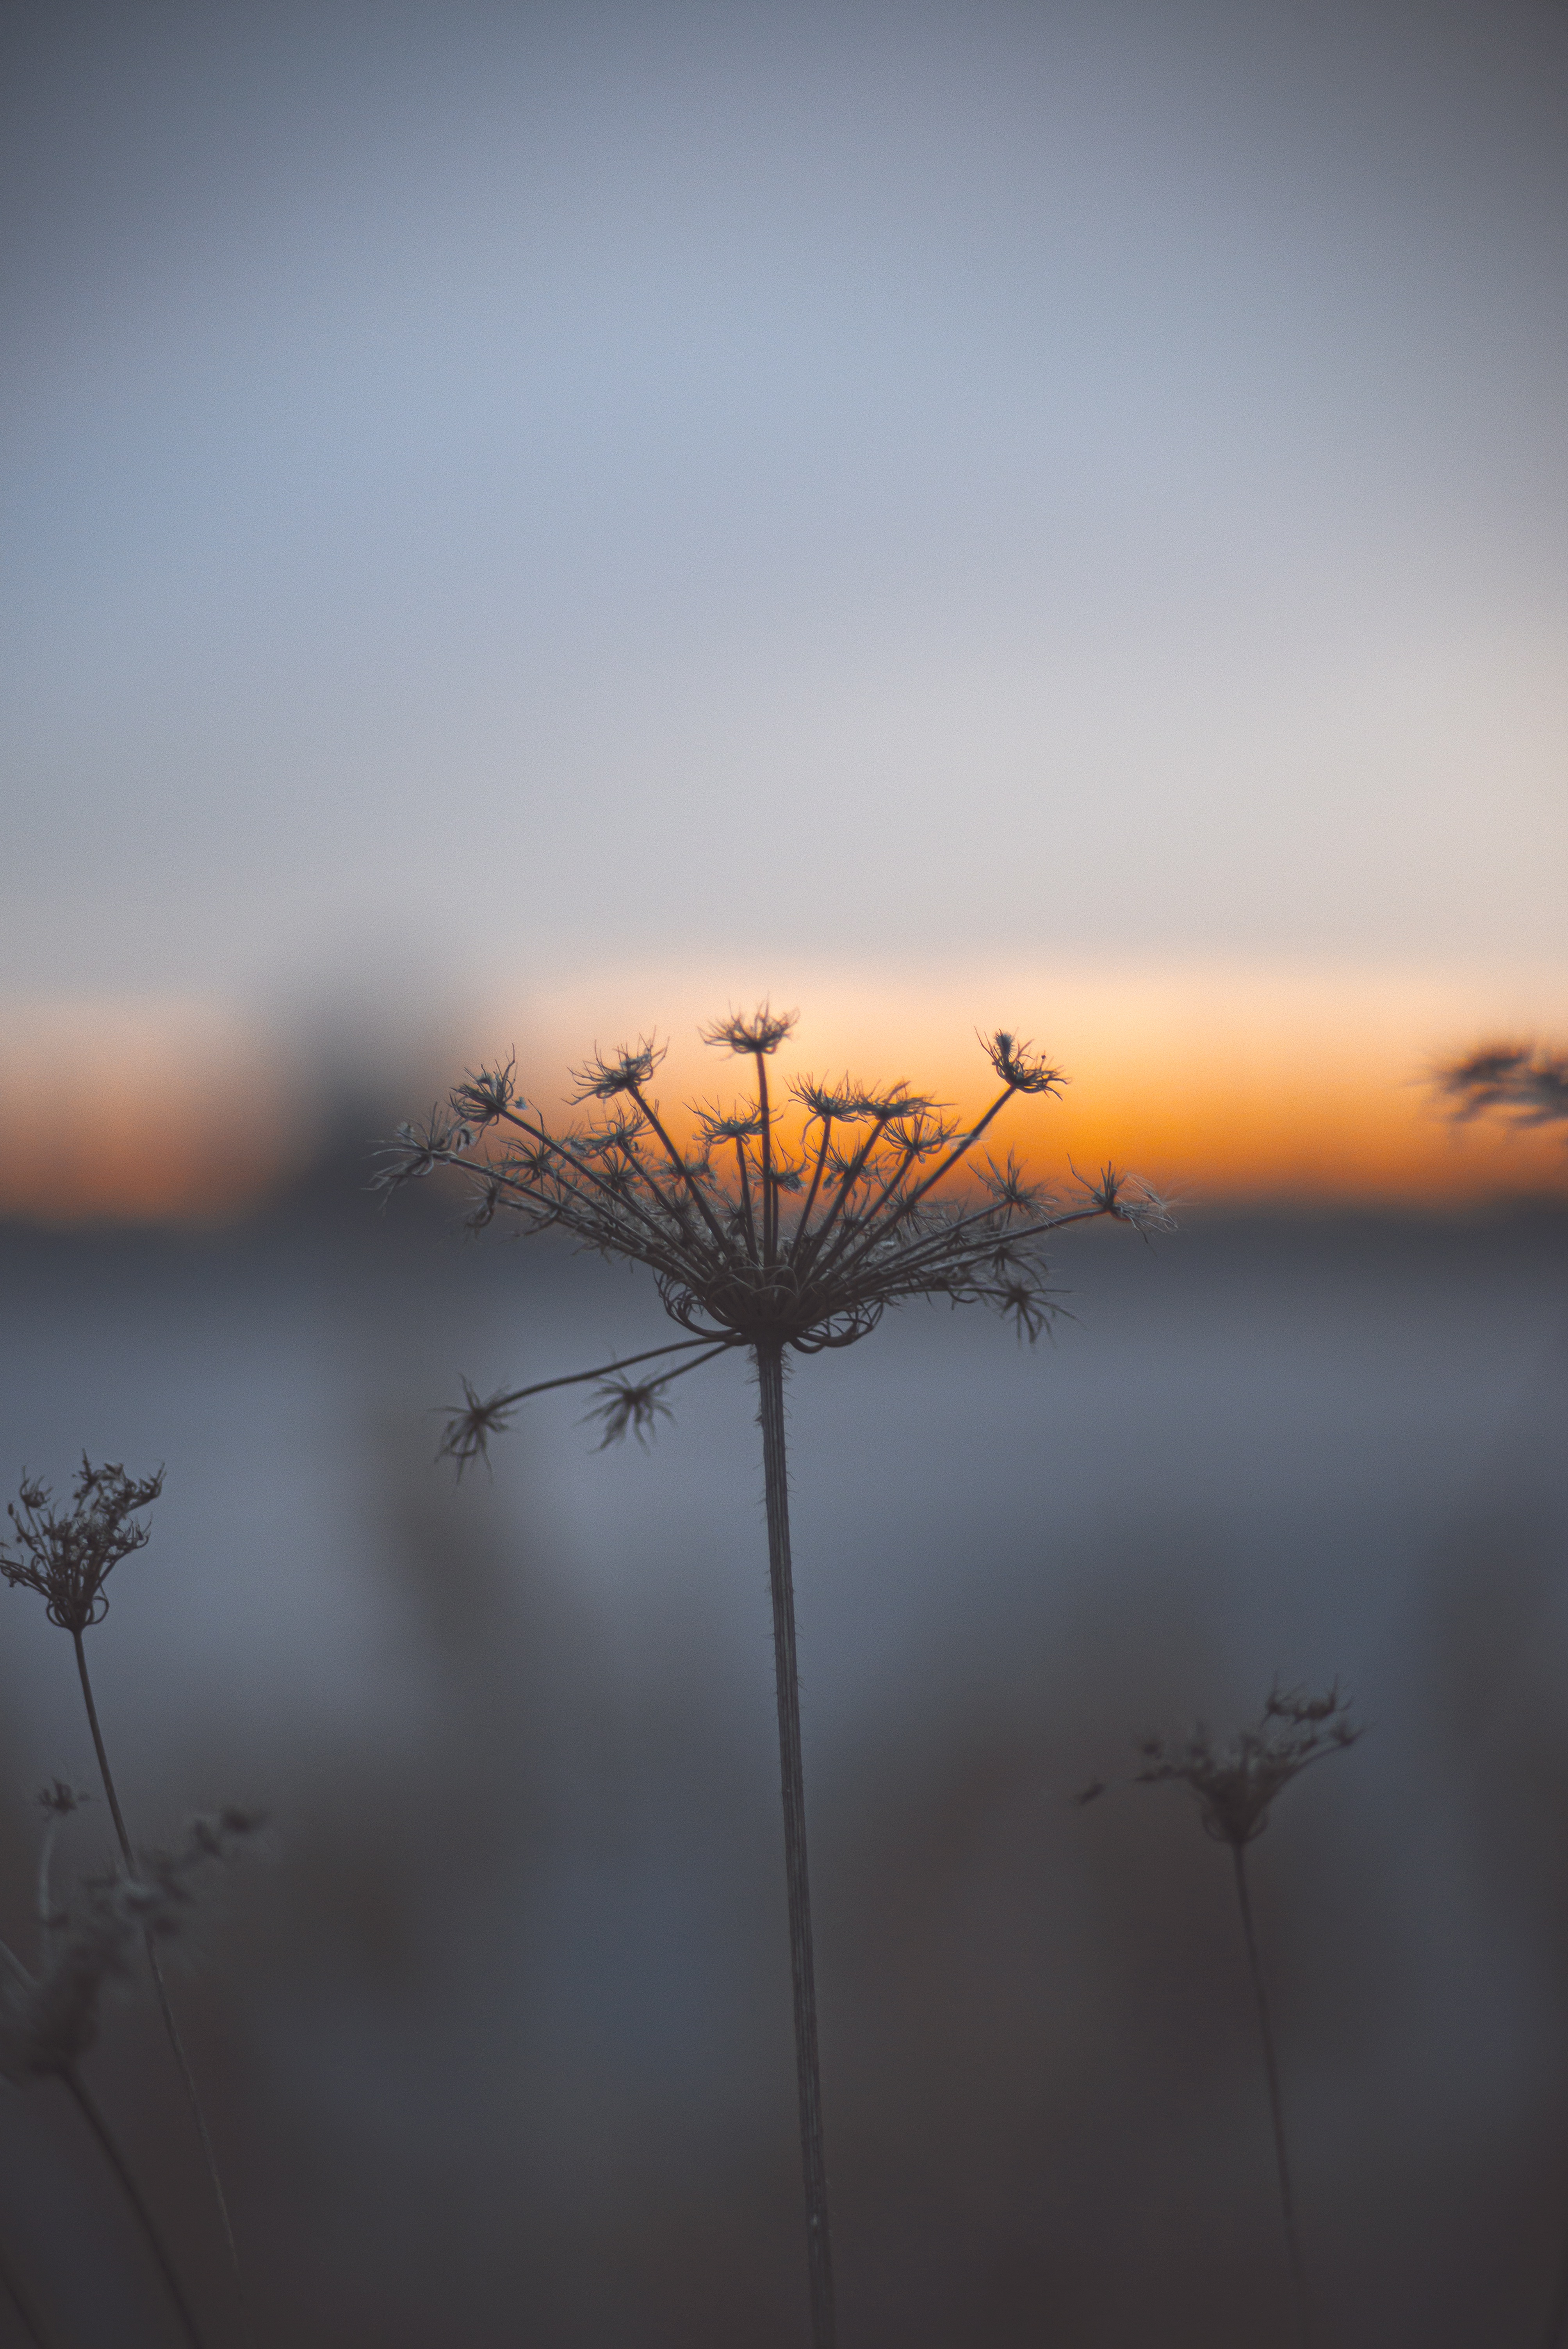
sky, atmosphere, ecoregion, natural landscape, natural environment, twig, branch, afterglow, wood, dusk, woody plant, landscape, sunset, sunrise, horizon, grass, astronomical object, red sky at morning, calm, sun, backlighting, reflection, dawn, winter, evening, heat, darkness, event, wildlife, grassland, plant stem, ocean, silhouette, mist, art, wind